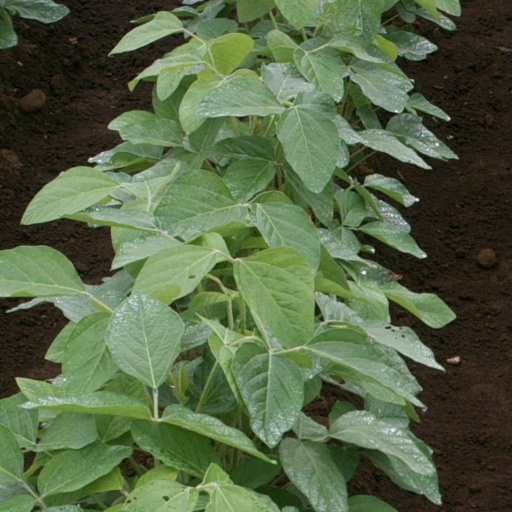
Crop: soybean